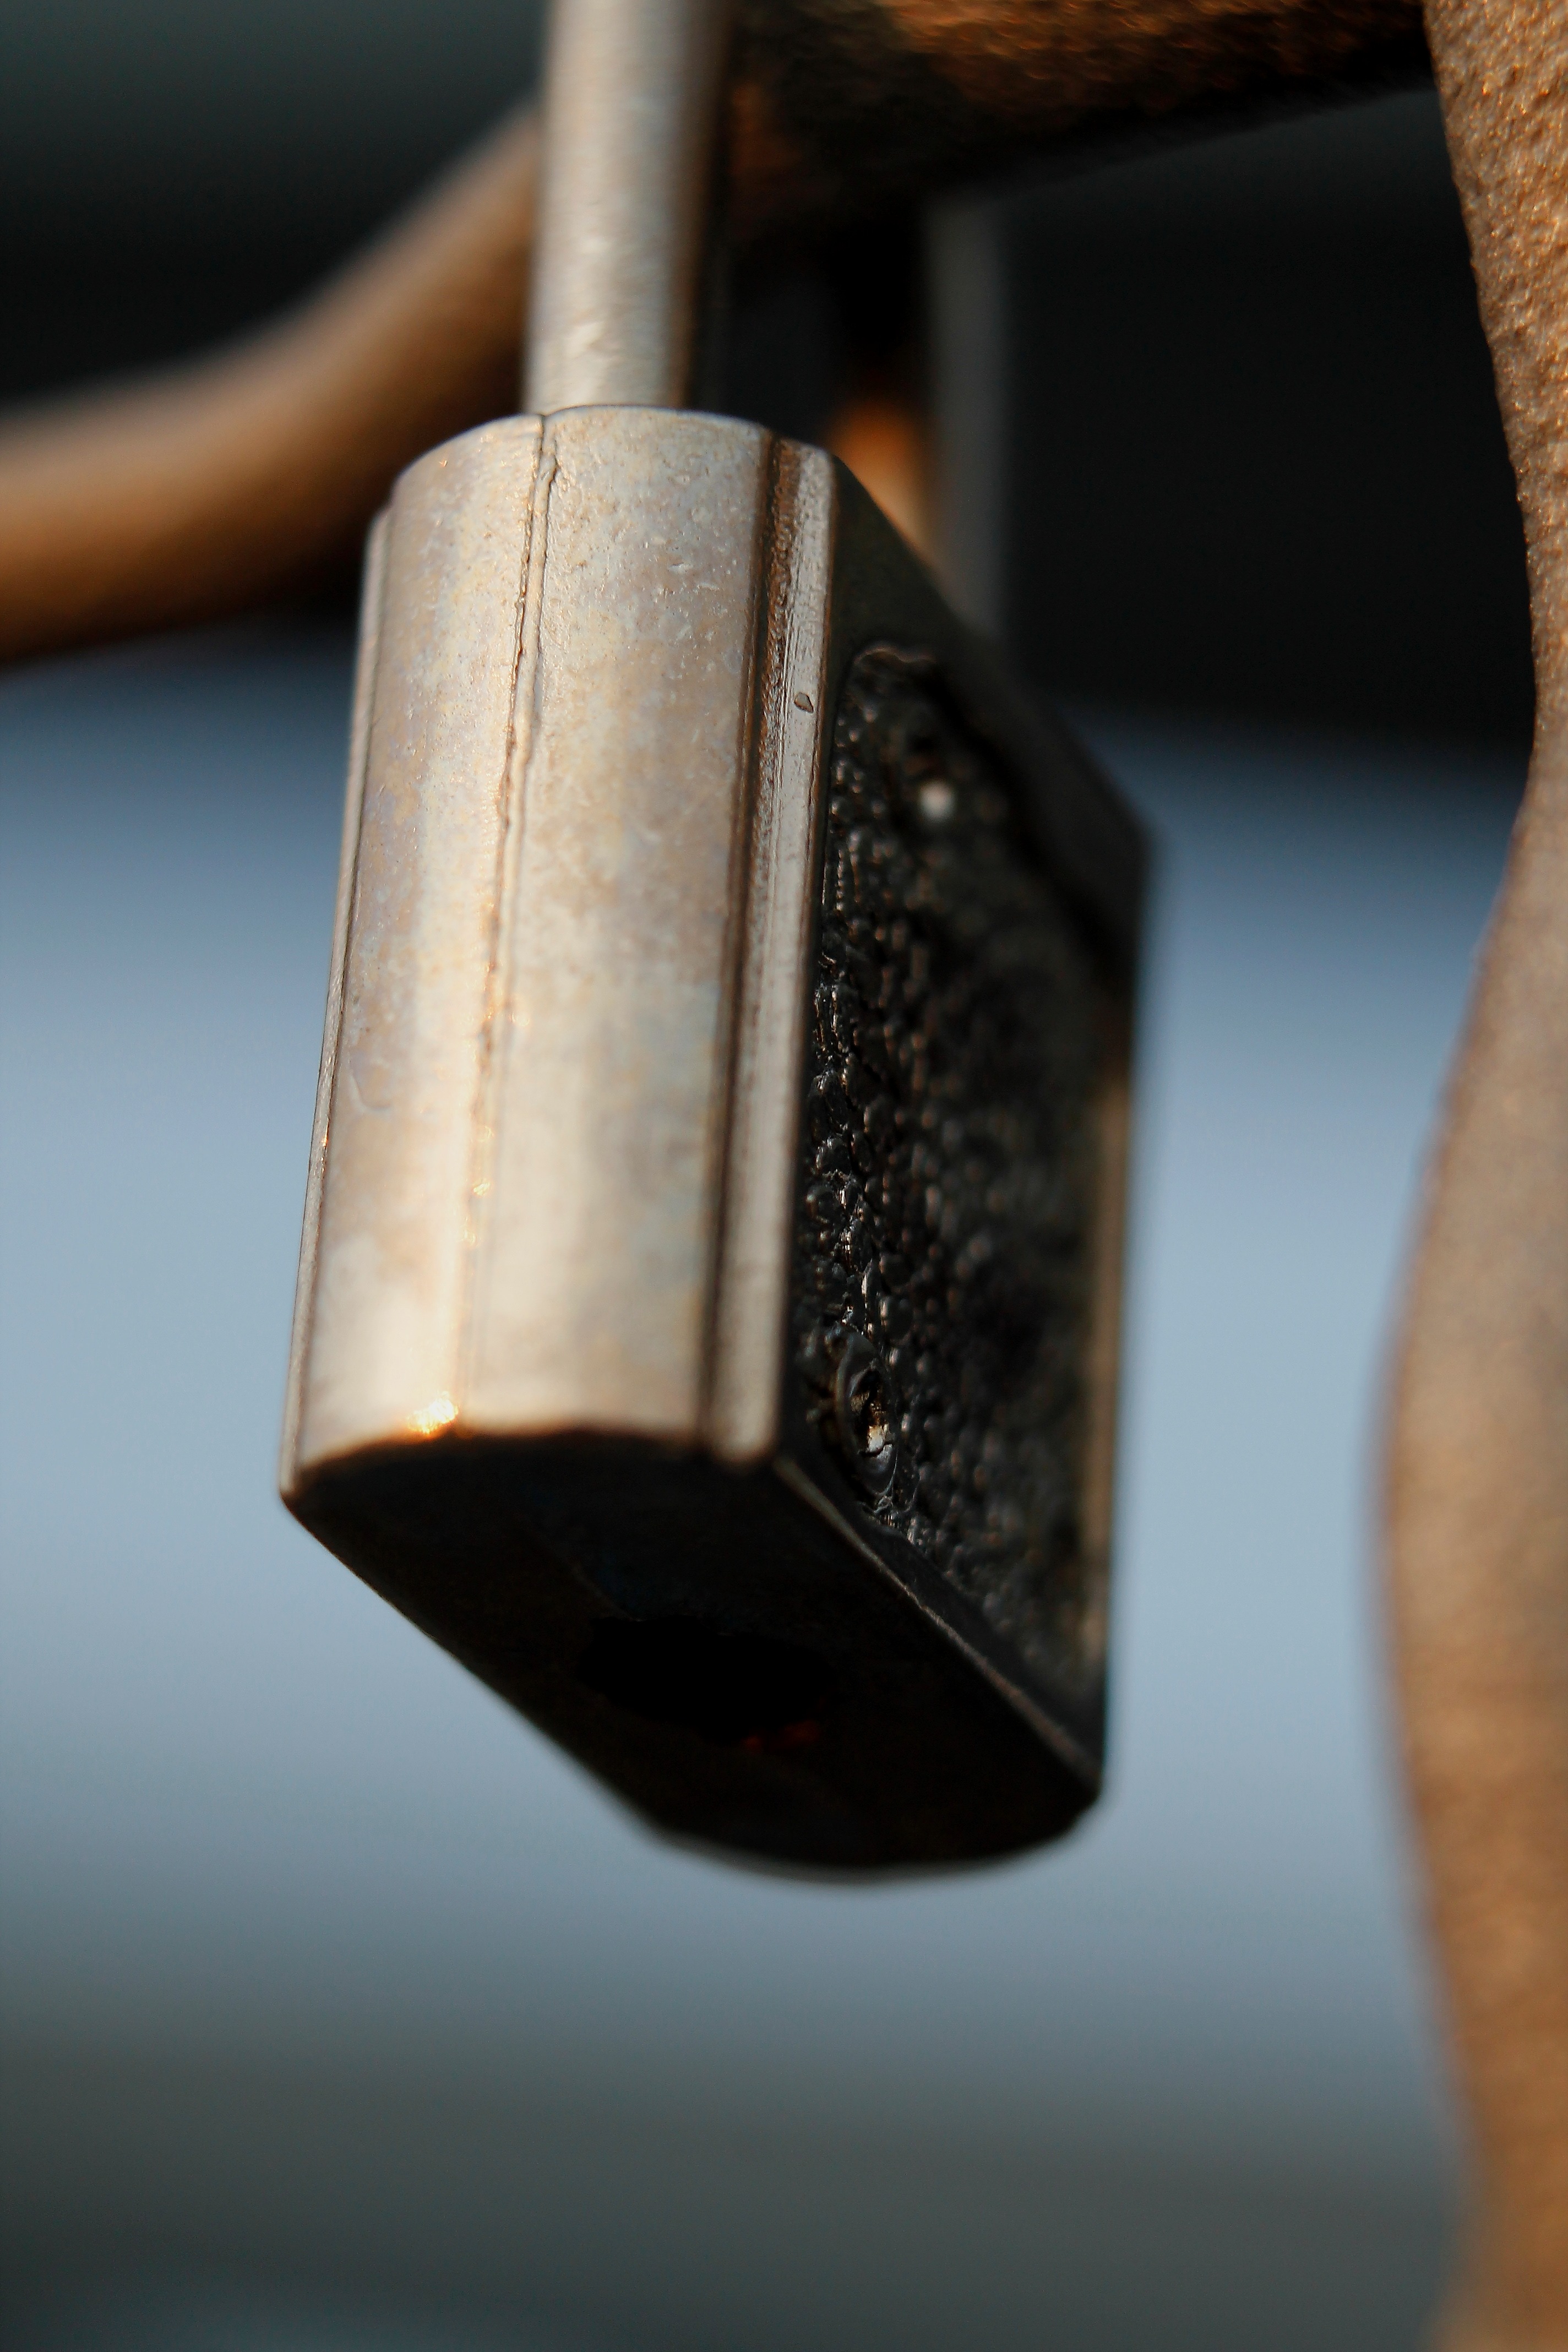
hand, wood, guitar, castle, close up, closed, shape, completed